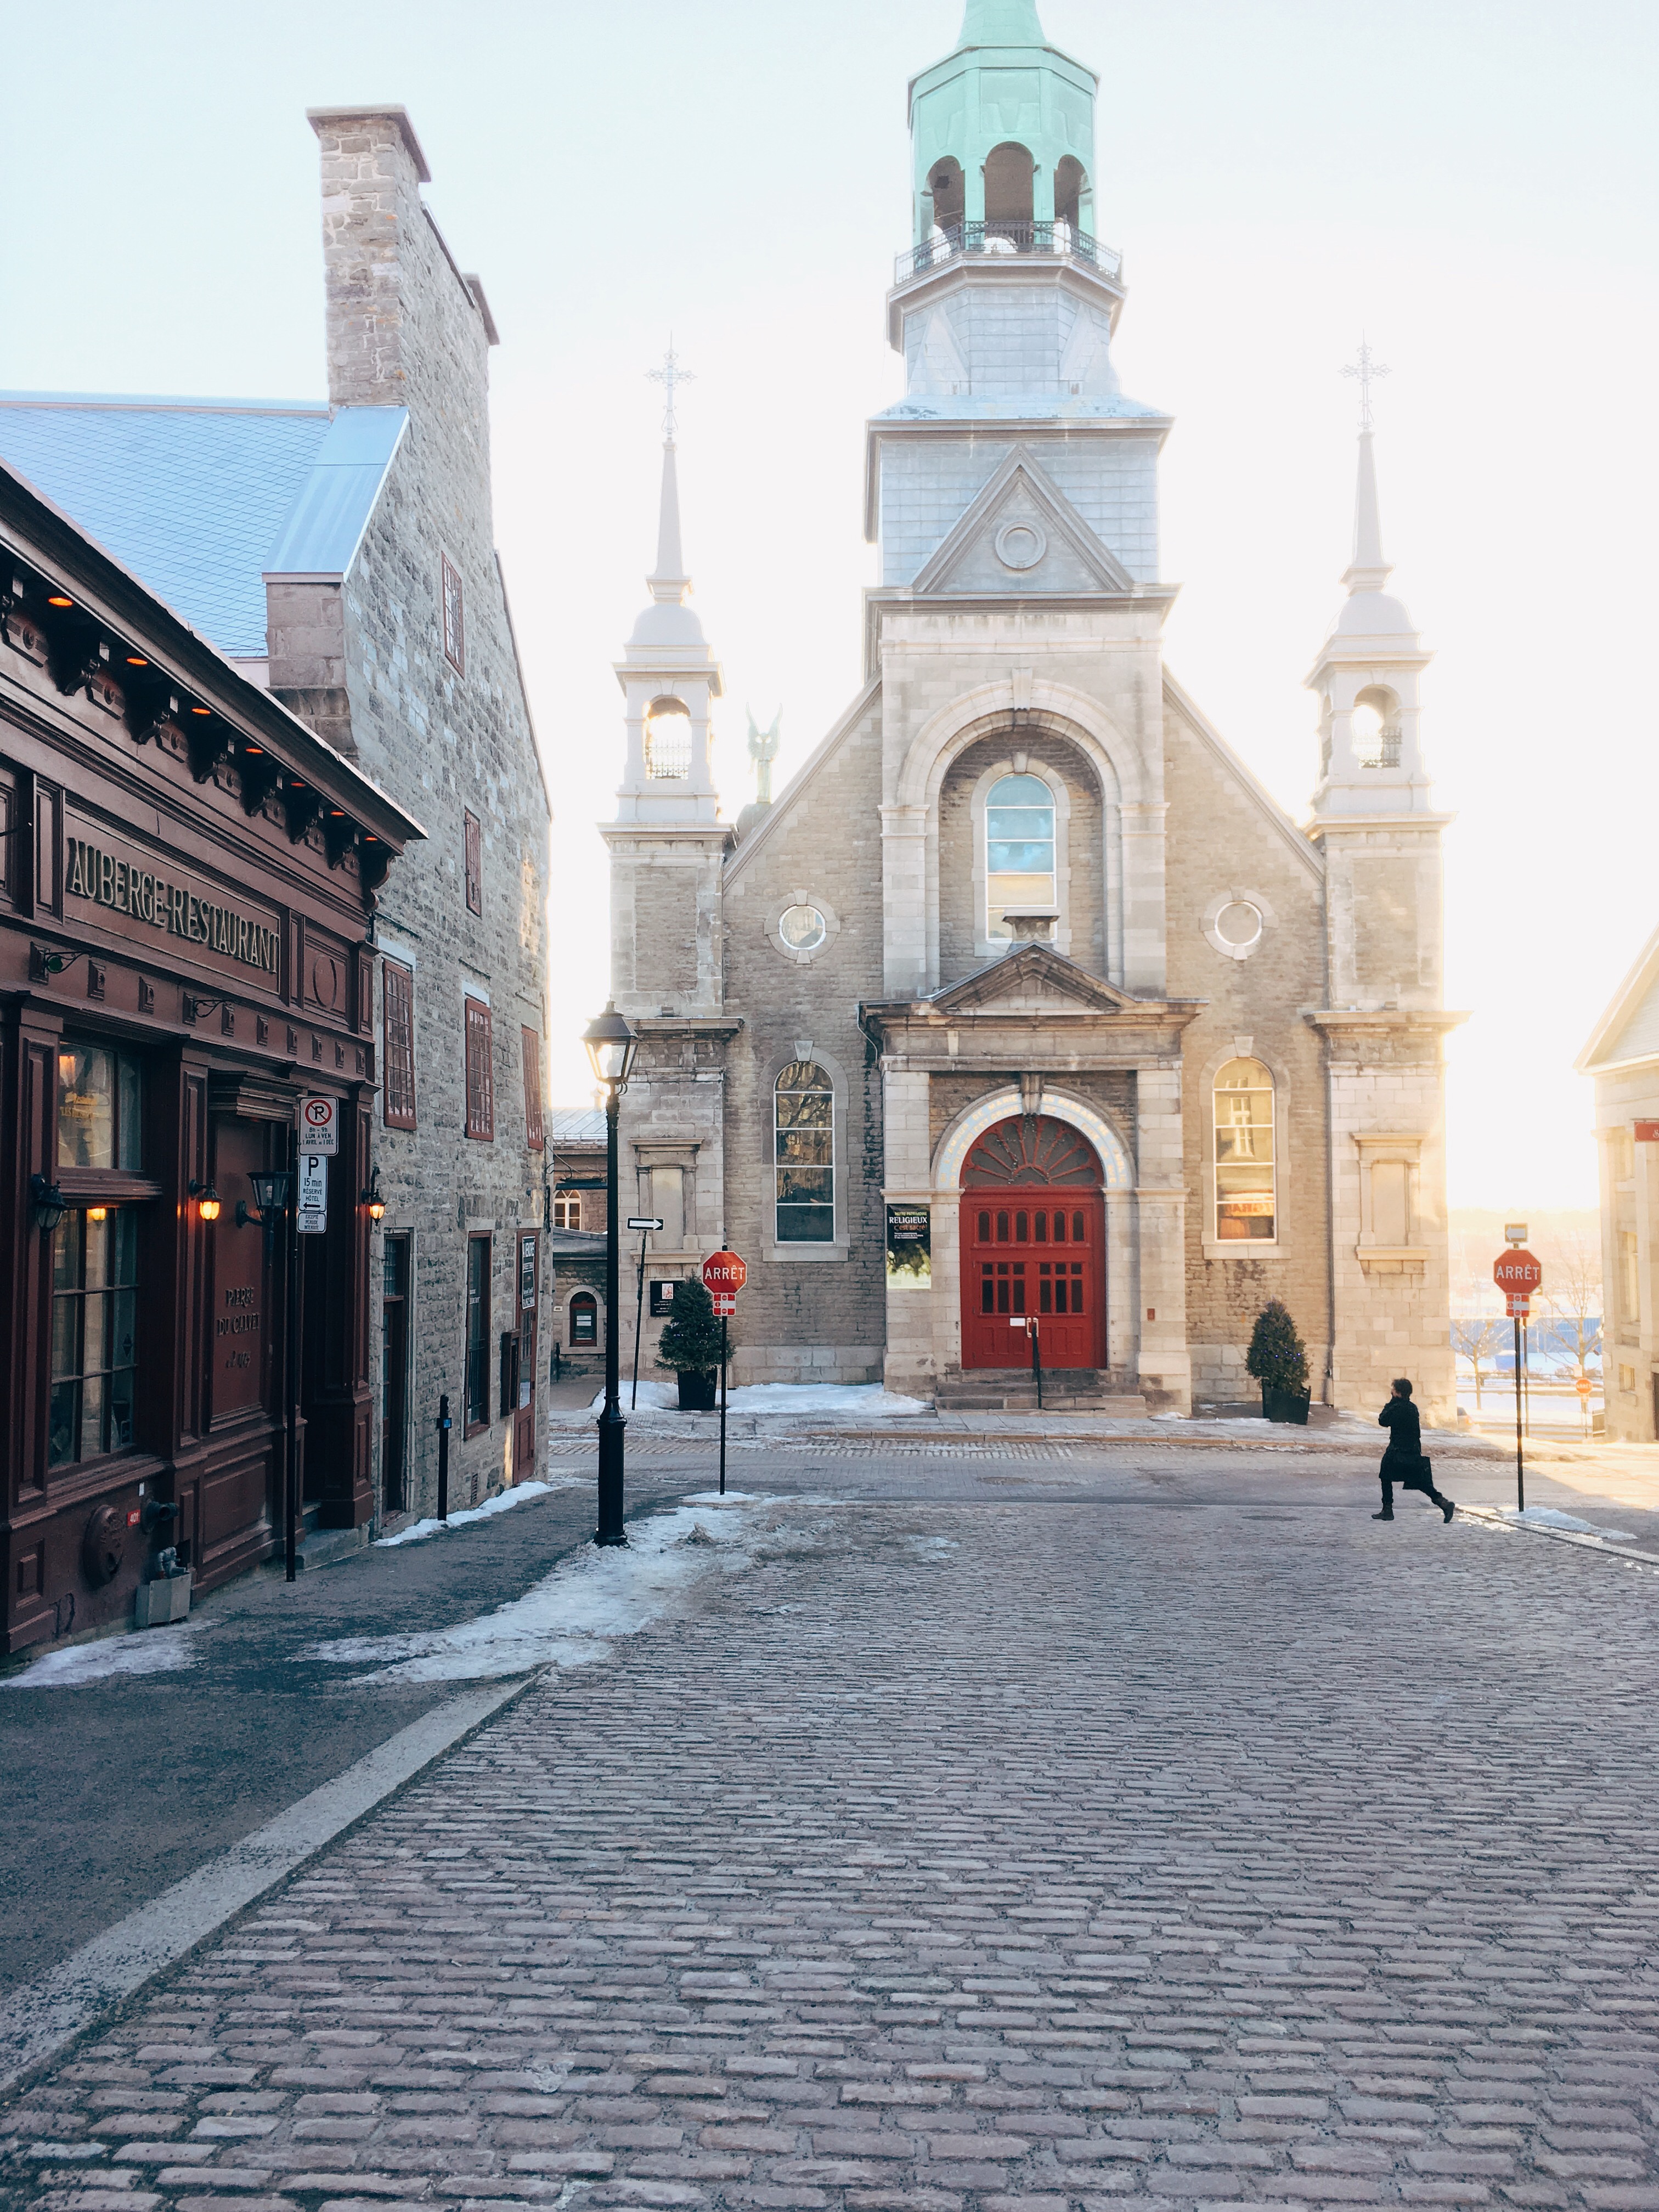
snow, winter, architecture, street, town, building, city, cityscape, downtown, tower, landmark, facade, church, cathedral, place of worship, town square